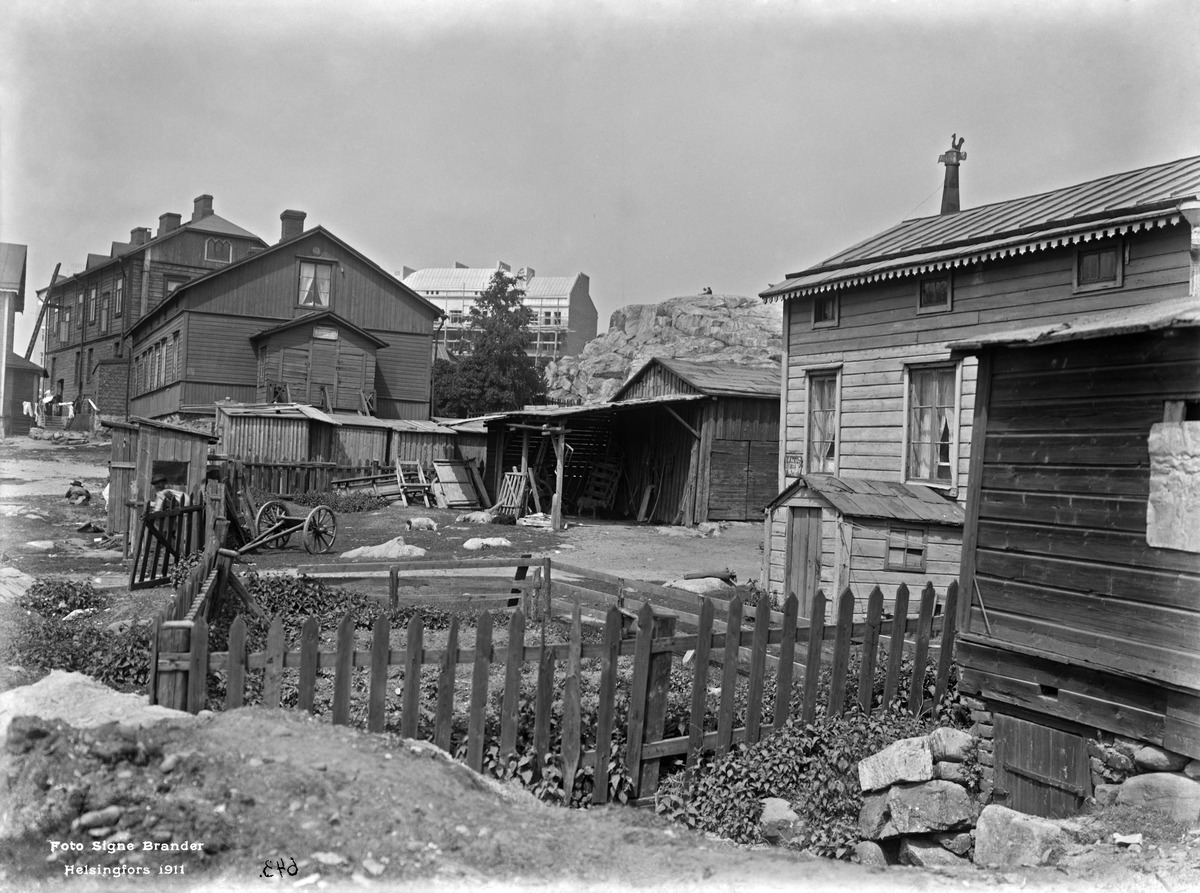
Rakennuksia nykyisen Ässänrinteen ja Viidennen linjan tienoilta
sisällön kuvaus: Rakennuksia nykyisen Ässänrinteen ja Viidennen linjan tienoilta. Etualalla Kaiku 4. Nykyinen Ässänrinne 6. mustavalkoinen
Kuvaaja: Brander, Signe, valokuvaaja
Ajankohta: kuvausaika 1911
Paikka: Suomi, Uusimaa, Helsinki, Kallio Helsinki, Linjat Helsinki, Ässänrinne 6, 8, 10.   Viides linja 5, 9
Aiheet: puurakennukset, kalliot, lampaat